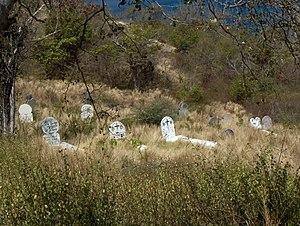
Mayreau est la plus petite île habitée de l'archipel des Grenadines dans les Caraïbes, avec une superficie d'environ 4 km² et une population d'environ 300 habitants. Elle fait partie de l'État de Saint-Vincent-et-les-Grenadines. Elle se situe entre Union au sud-ouest et Canouan au nord-est. À l'ouest se trouvent les bancs de sable et les rochers des Tobago Cays